Nitzan Nuriel

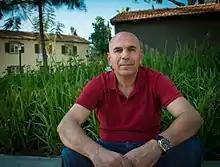
Nitzan Nuriel

Nitzan Nuriel (born August 25, 1959) is an Israeli Brigadier General and former director of the Counter-Terrorism Bureau of the Israeli National Security Council.